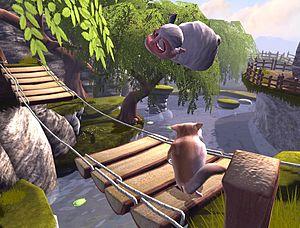
Le Blender Game Engine est le moteur de jeu qui était intégré dans Blender : il gère l'affichage en temps-réel de scènes 3D interactives. Ce n'est pas seulement un moteur 3D car il possède un certain nombre d'outils et de fonctions destinés à la création de jeux vidéo.
Yo Frankie! est un jeu vidéo gratuit et libre sorti en novembre 2008 sur PC. Il a été produit par l'Institut Blender sous le nom de Projet Abricot. Il est basé sur l'univers et les personnages du court-métrage produit en même temps par l'institut, Big Buck Bunny. Comme pour le film, le jeu est entièrement libre et se base intégralement sur du logiciel libre. Ainsi, il tourne sur toutes les plateformes qui sont capables de faire fonctionner Blender et Crystal Space, comprenant notamment Linux, OS X et Microsoft Windows.